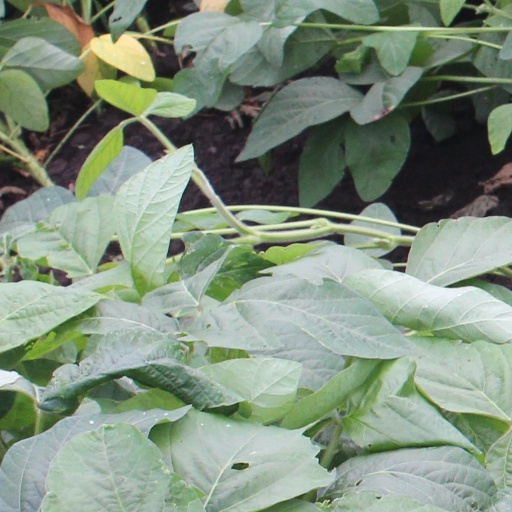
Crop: soybean